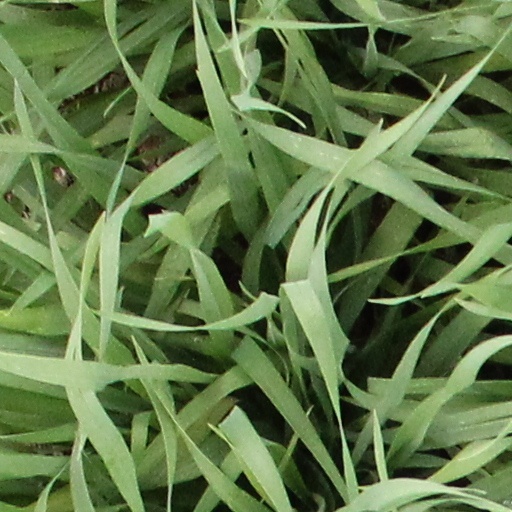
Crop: wheat